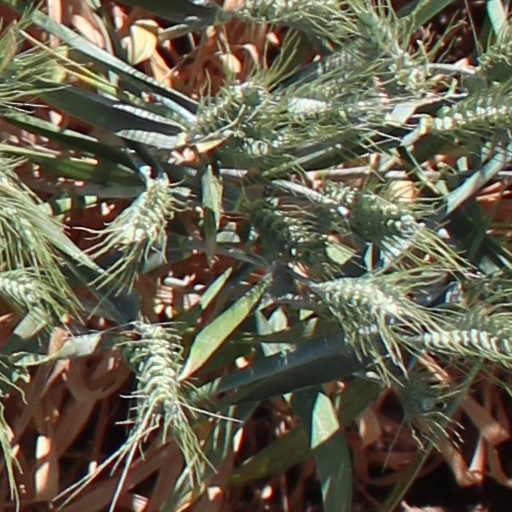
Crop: wheat